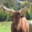
Label: cattle